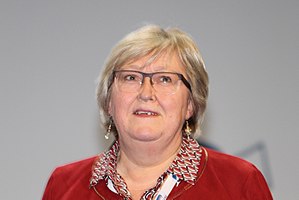
Elisabeth Aspaker
Elisabeth Vik Aspaker er en norsk politiker.